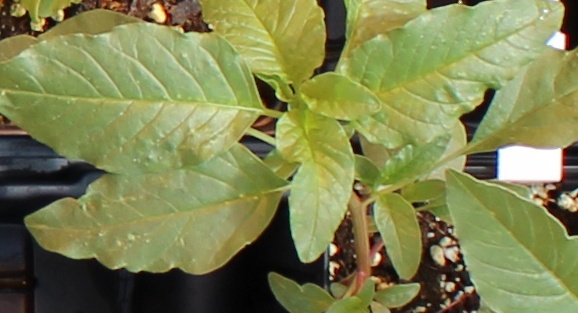
Label: Waterhemp